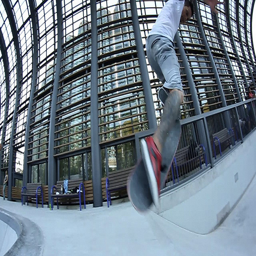
A boy jumping high on a skate board
A skateboarder is doing tricks in front of a building
A man jumping on the street during the daytime.
 a guy is outside on a skate board.
A boy in the middle of a trick on his skateboard.